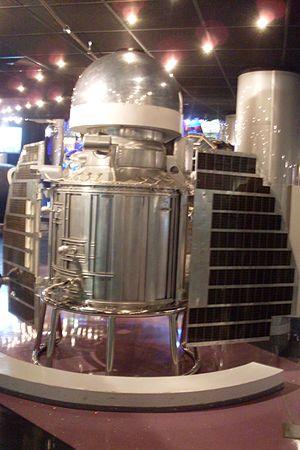
Maquette (1:1) de la sonde Venera 1 au Memorial Museum of Astronautics (Moscou).